The Sentimental Bloke

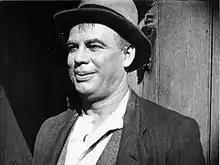
Arthur Tauchert, in "The Sentimental Bloke"

The Sentimental Bloke is a 1918 Australian silent film based on the 1915 verse novel "The Songs of a Sentimental Bloke" by C. J. Dennis. Produced and directed by Raymond Longford, the film stars Arthur Tauchert, Gilbert Emery, and Lottie Lyell, who also co-wrote the film with Longford.